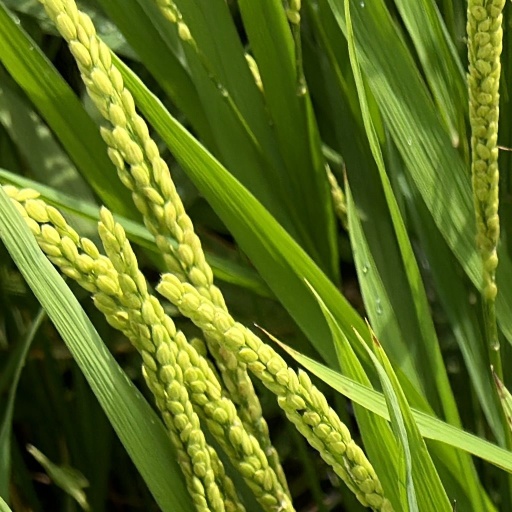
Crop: rice